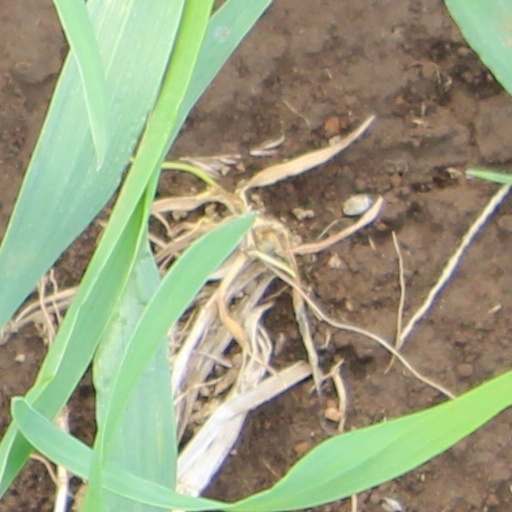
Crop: wheat